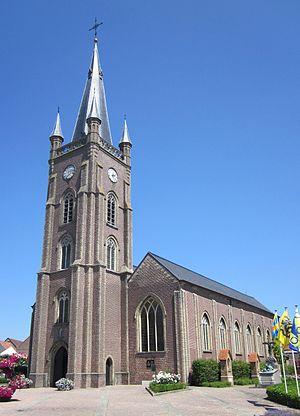
Liste des églises-halles ou hallekerques de Belgique.